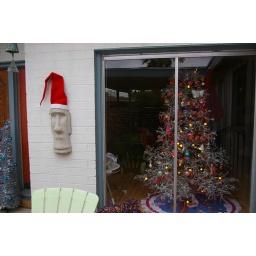
tree in picture window